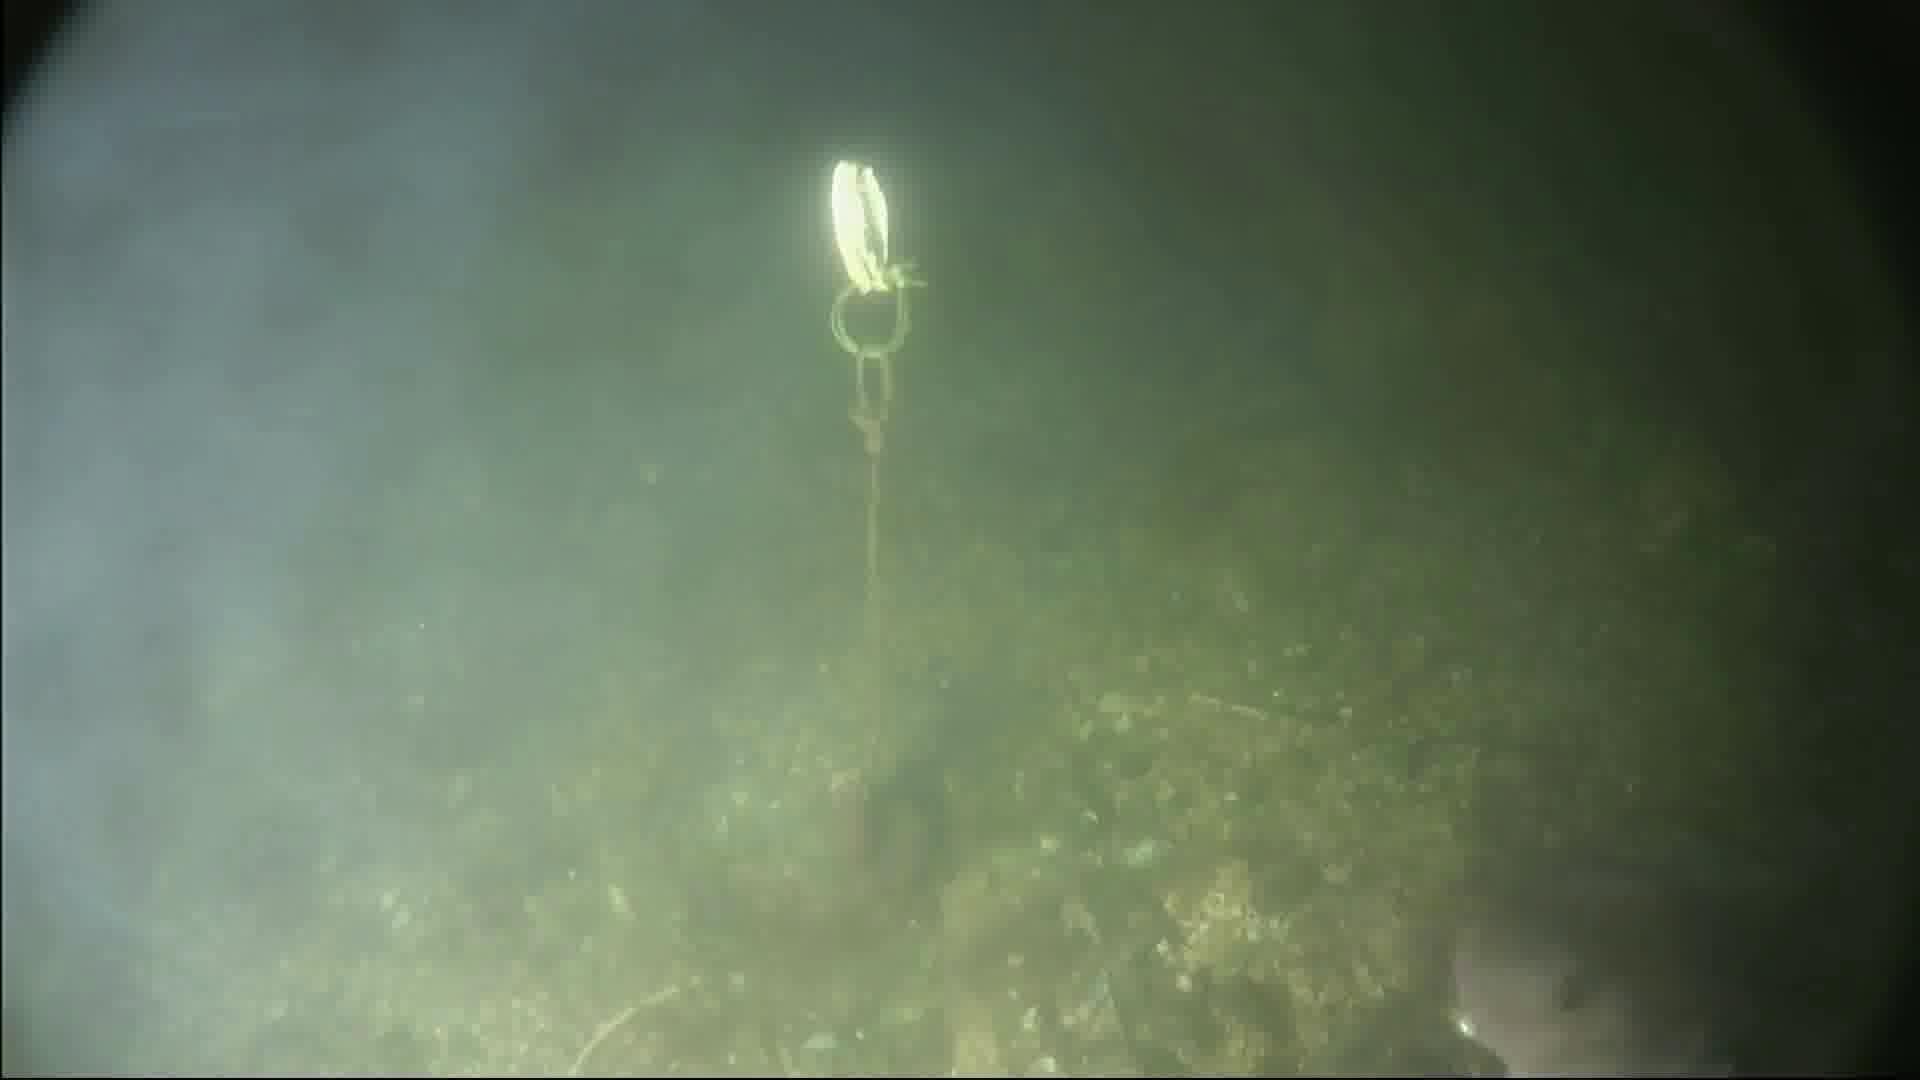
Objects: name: fish
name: crab